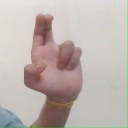
अक्षर: आ